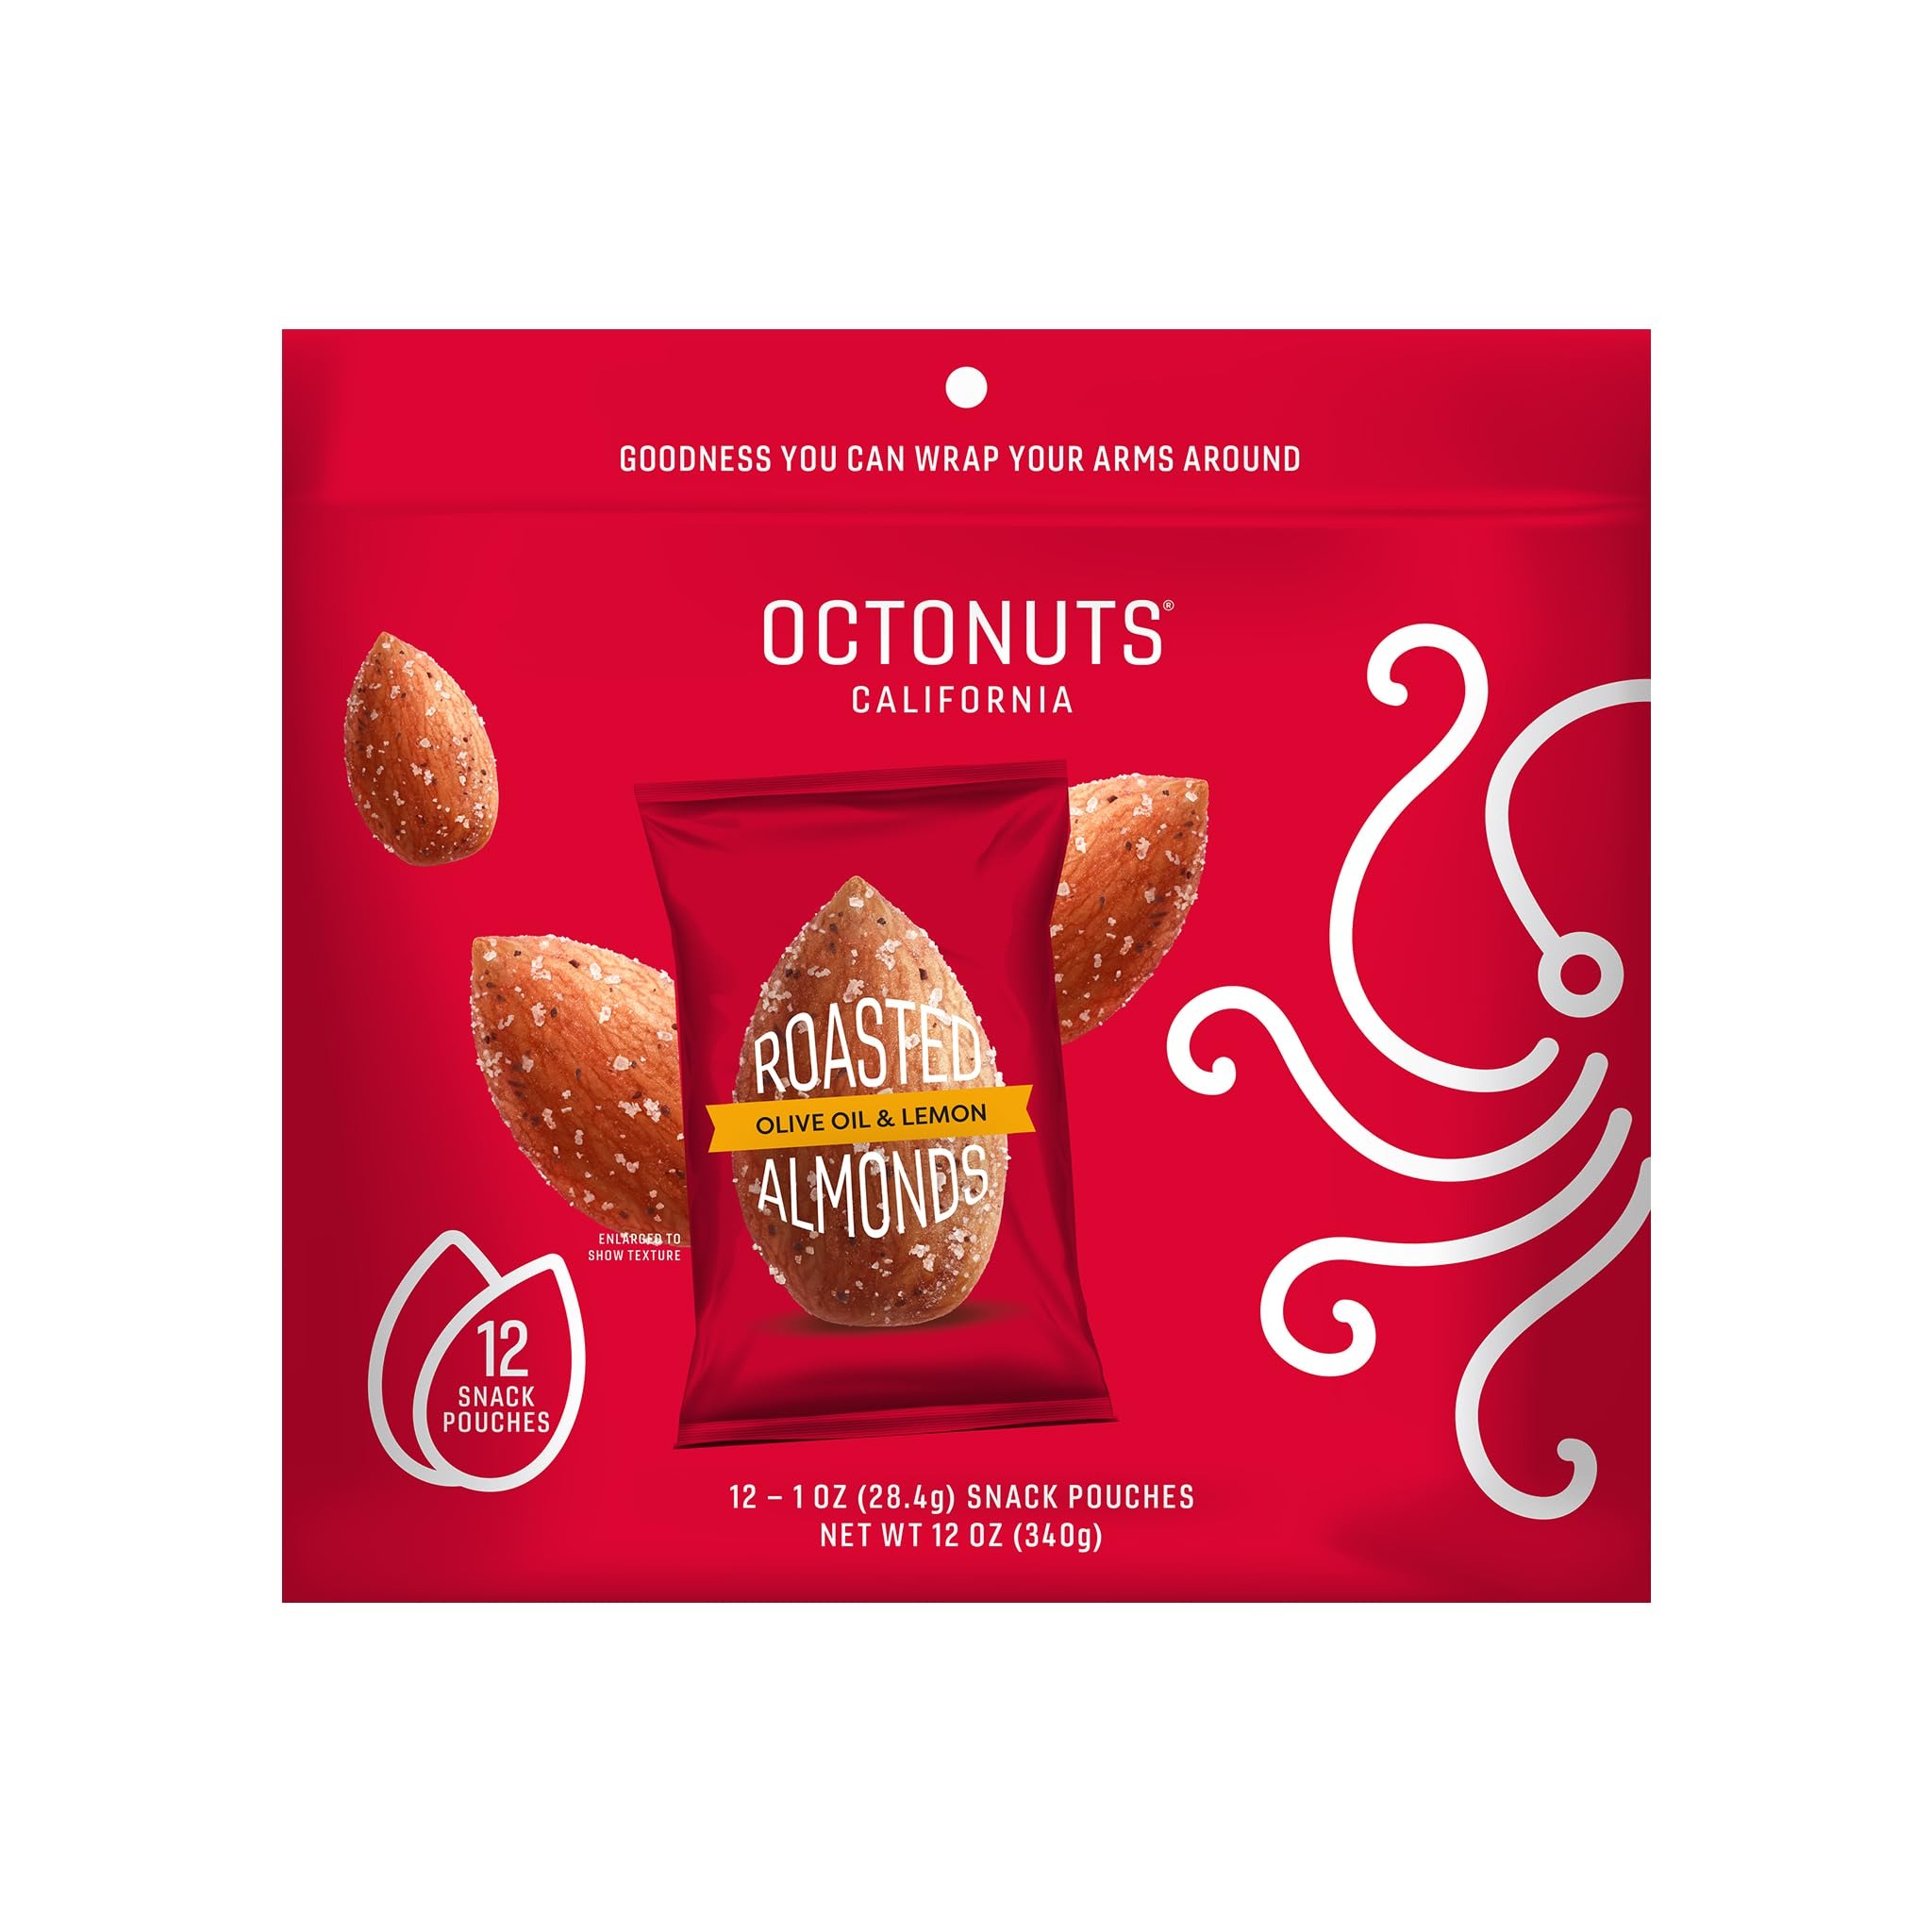
Item Name: Octonuts Olive Oil & Lemon Almonds – 12 Individually Wrapped Snack Packs (1oz Each), Healthy Snacks for Adults and Kids, Non-GMO, Keto and Gluten-Free, Roasted in Cold Pressed Olive Oil
Bullet Point 1: Lemon Meets Clean Crunch - Infused with a hint of lemon and slow-roasted in cold pressed olive oil, these almonds offer a crisp, refreshing flavor that’s both savory and zesty. A source of protein, fiber, and essential nutrients, they provide clean energy and bold taste—perfect for mindful snackers seeking something a little different.
Bullet Point 2: Treat Yourself to a Range of Nutritious Benefits - Add these flavored almonds to your nuts snack packs and enjoy a tasty source of protein, fiber, vitamin E and riboflavin. These Olive Oil & Lemon almonds are rich in unsaturated fatty acids.
Bullet Point 3: A Satisfying Snack with Crunch and Olive Oil & Lemon flavor- These flavored nuts provide an energy dense nutrition packed snack you will love. Take our oil roasted olive oil & lemon almonds to the office, shopping, hiking, or traveling and enjoy delicious healthy almonds anywhere.
Bullet Point 4: California Grown and All Natural - These flavored almonds are non-GMO verified, keto, kosher and plant based certified. If you're looking for healthy grain free snacks our almond packs are gluten free and steam pasteurized with natural water.
Bullet Point 5: Explore a Variety of Flavors - OCTONUTS almonds come in several exciting flavors. Try oil roasted honey orange, herbs de Provence, Korean BBQ, olive and lemon, sea salt, and salt and vinegar almonds. We also have dry roasted unsalted and raw unsalted almonds.
Value: 12.0
Unit: Ounce

Price: 18.89